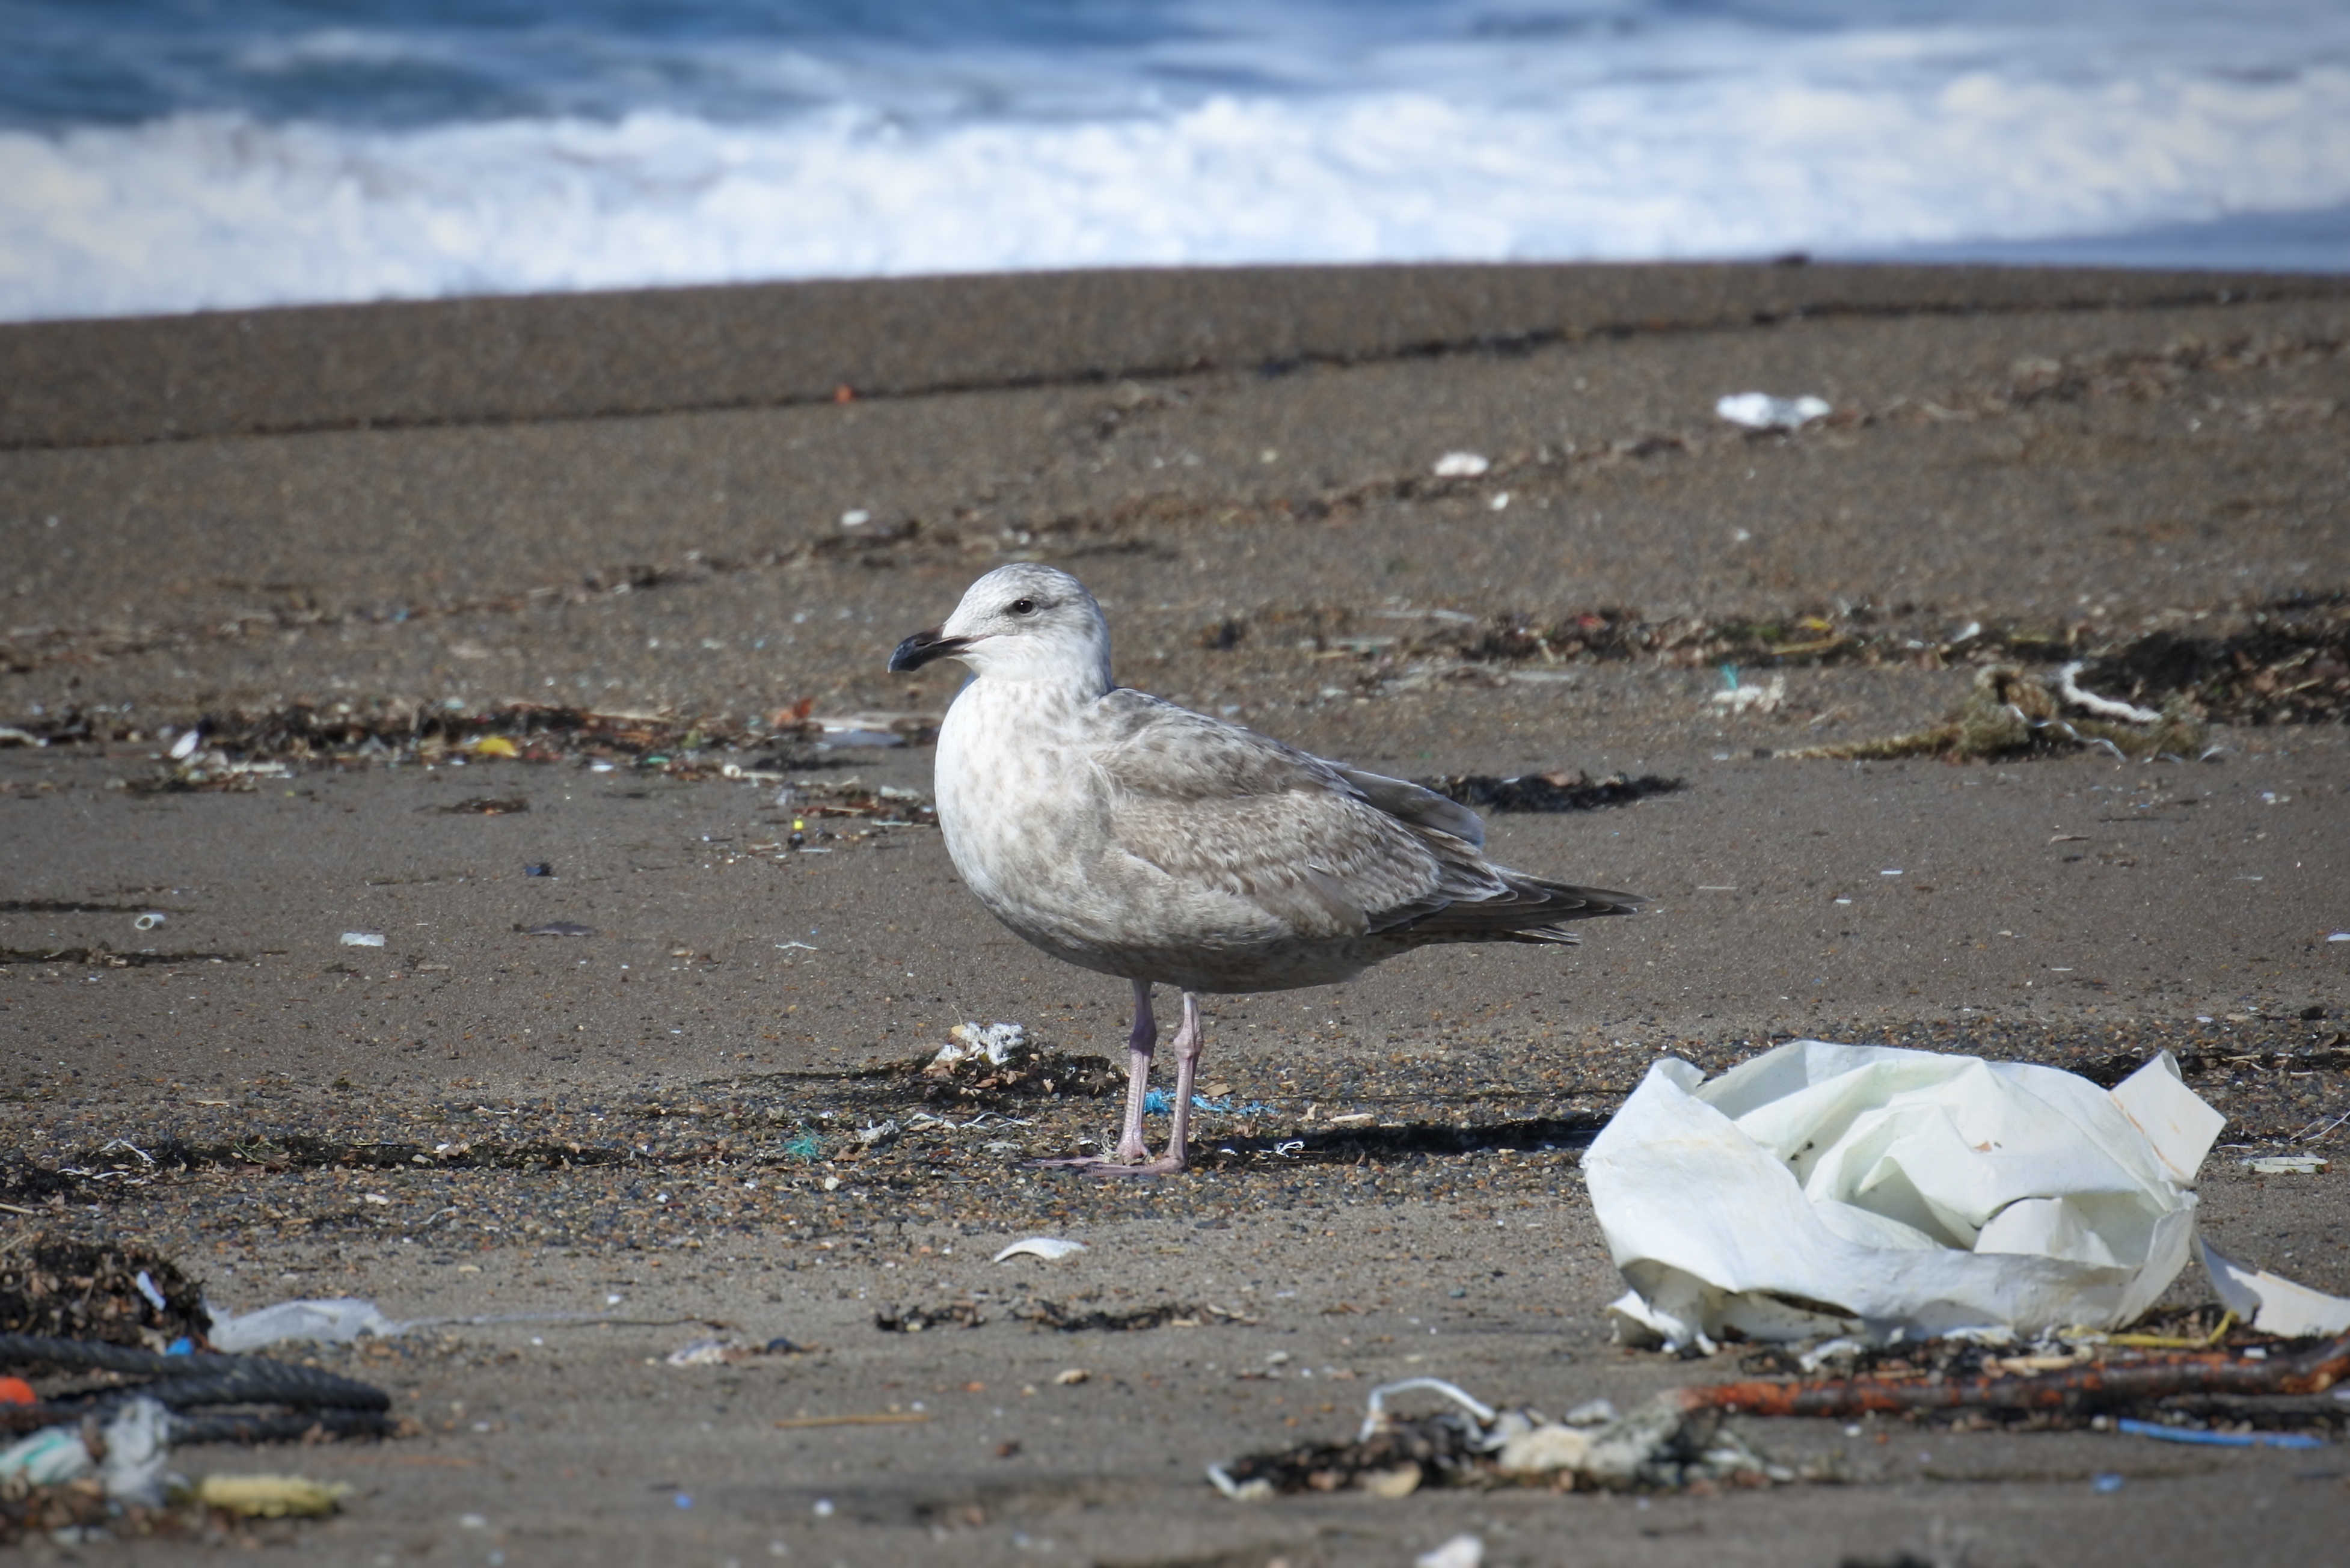
beach, sea, bird, wave, animal, seabird, seagull, wildlife, gull, natural, fauna, wild animal, vertebrate, shorebird, sea gull, charadriiformes